Western imperialism in Asia

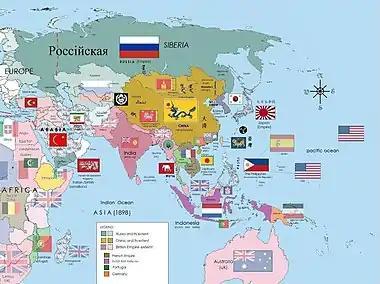
Map of Asia for early 20th century

The war, however, only accelerated forces already in existence undermining Western imperialism in Asia. Throughout the colonial world, the processes of urbanisation and capitalist investment created professional merchant classes that emerged as new Westernised elites. While imbued with Western political and economic ideas, these classes increasingly grew to resent their unequal status under European rule.